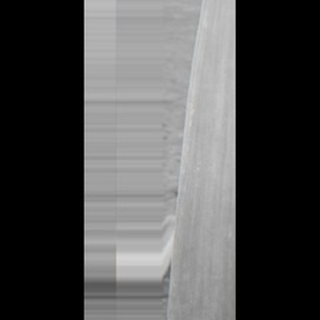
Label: sugarcane_yellow_leaf_disease